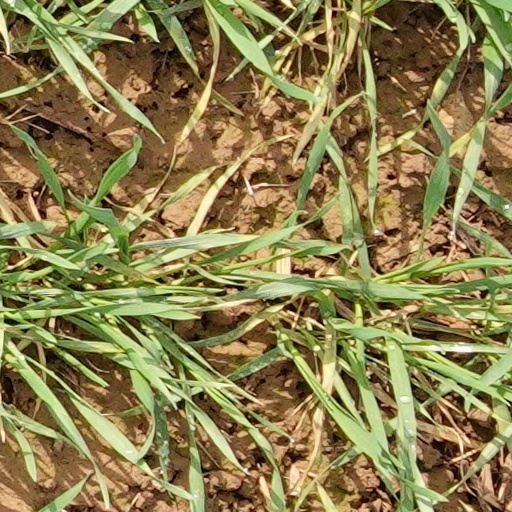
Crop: wheat